Ottoman dynasty

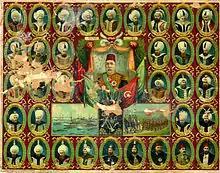
Sultans of the Ottoman dynasty.

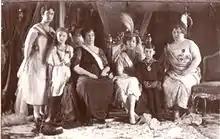
Rukiye Sabiha Sultan's wedding day in 1920, left to right: Fatma Ulviye Sultan, Ayşe Hatice Hayriye Dürrüşehvar Sultan, Emine Nazikeda Kadınefendi, Rukiye Sabiha Sultan, Mehmed Ertuğrul Efendi, Şehsuvar Hanımefendi.

The succession process during the first period was dominated by violence and intra-familial conflict, in which the various sons of the deceased Sultan fought until only one remained alive and, thus, inherited the throne. This tradition was known as fratricide in the Ottoman Empire but may have evolved from tanistry, a similar succession procedure that existed in many Turco-Mongolic dynasties predating the Ottomans. Sons of the Sultan were often given provincial territories to govern until the Sultan's death, at which point they would each vie for the throne. Each son had to, according to historian H. Erdem Cipa, "demonstrate that his fortune was superior to the fortunes of his rivals", a demonstration that often took the form of military accomplishment and ruthlessness. This violence was not considered particularly unexpected or unusual. As Cipa has noted, the Ottoman words for "successor" and "conflict" share the same Arabic root, and indeed, all but one of the successions in this roughly 200-year period involved a resolution by combat. Over time, the combat became increasingly prevalent and recognized, especially after a Janissary uprising negated Murad II's attempt to abdicate the throne peacefully to his son, Mehmed II, in 1444. During the eventual reign of Mehmed II (1451–1481), fratricide was legalized as an official practice; during the reign of Bayezid II (1481–1512), fratricide between Bayezid II's sons occurred before Bayezid II himself died; and after the reign of Murad III (1574–1595), his successor Mehmed III executed 19 brothers to claim the throne.